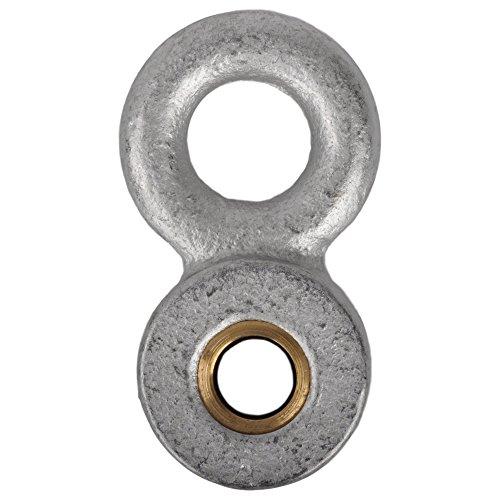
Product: Swing Set Stuff Inc. Swing Set Stuff Replacement Pendulum for Hangers (Parallel Loop) and SSS Logo Sticker
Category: Toys & Games | Sports & Outdoor Play | Play Sets & Playground Equipment
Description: Parallel loop pendulum.
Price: $10.48
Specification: ProductDimensions:1.5x1x3.1inches|ItemWeight:9.6ounces|ShippingWeight:9.6ounces(Viewshippingratesandpolicies)|DomesticShipping:Thisitemcanonlybeshippedtothe48contiguousstates.WeregretitcannotbeshippedtoAPO/FPO,Hawaii,Alaska,orPuertoRico.|InternationalShipping:Thisitemisnoteligibleforinternationalshipping.LearnMore|ASIN:B0778QBPKS|Itemmodelnumber:SSS-0283-P|Manufacturerrecommendedage:7-12years